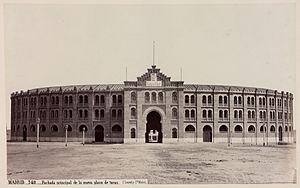
Emilio Rodríguez Ayuso, né à Madrid en 1845 et mort dans la même ville le 12 novembre 1891, fut un architecte espagnol actif à la fin du XIXᵉ siècle.
L'Arène de Goya est une ancienne arène de Madrid.